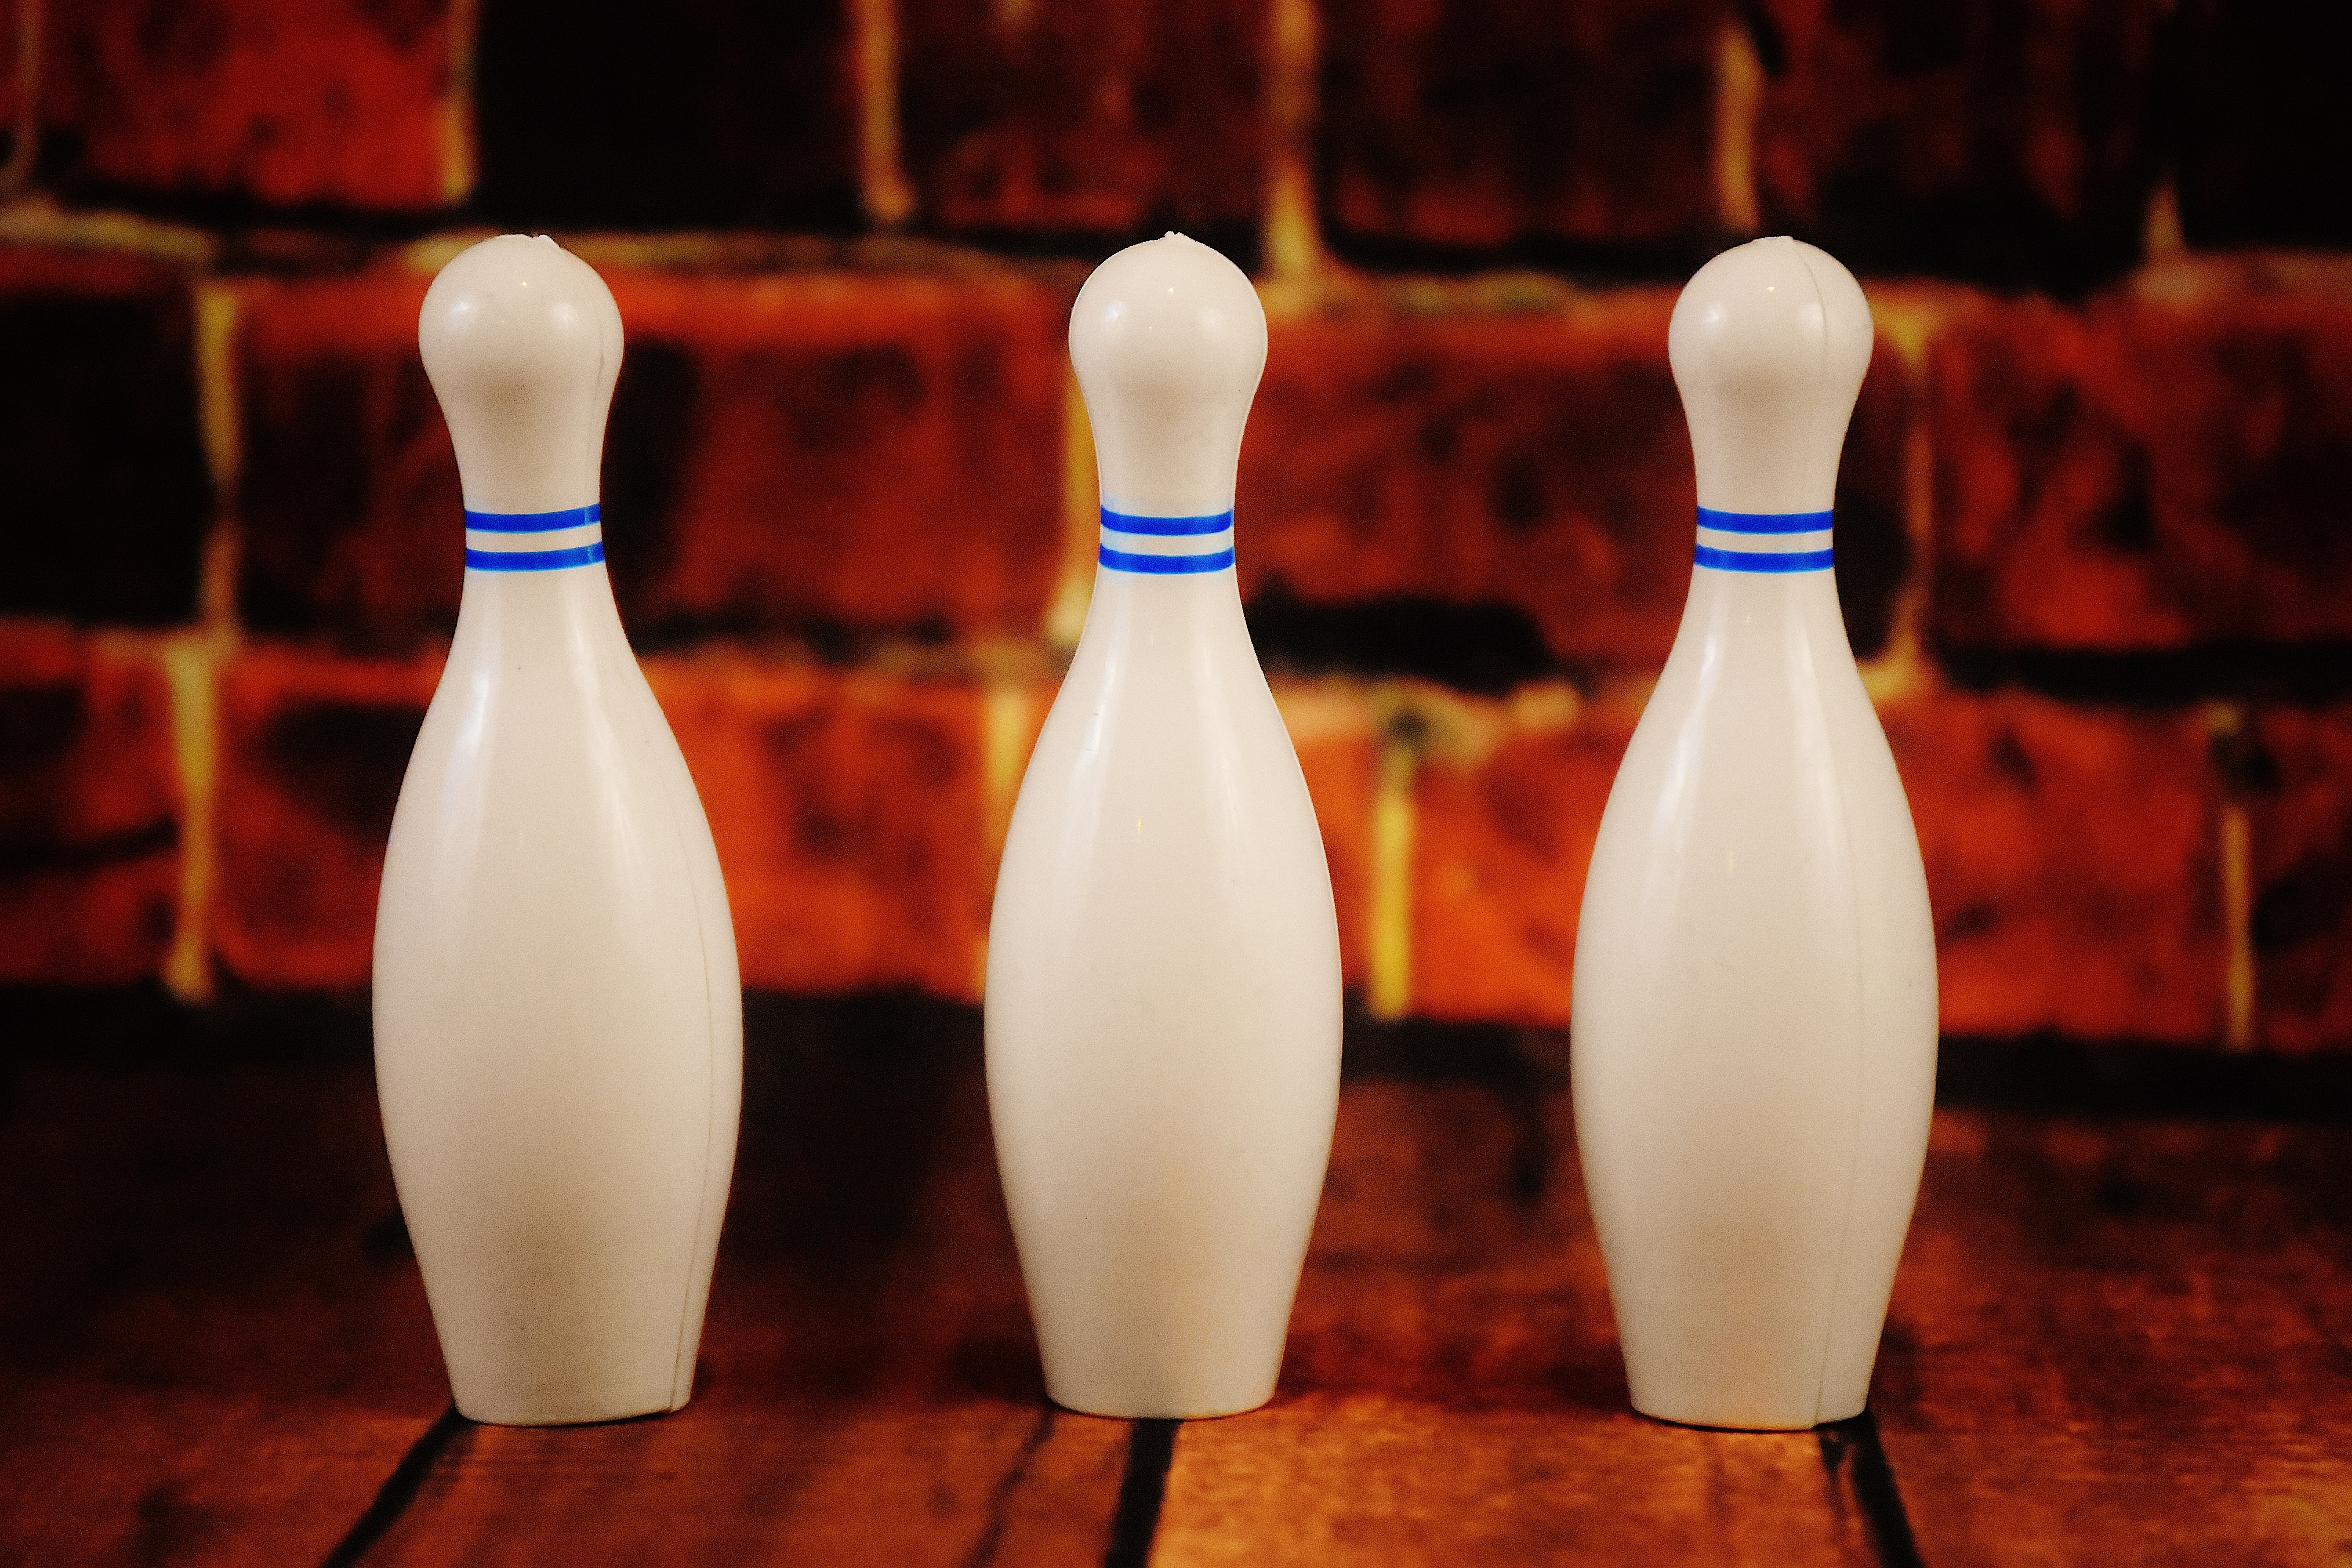
white, plastic, lighting, bowling, sports, bowling pin